Google Play

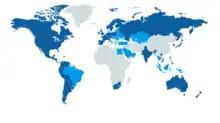
Global availability of Google Play Books

Google Play Books is an ebook digital distribution service. Google Play offers over five million ebooks available for purchase, and users can also upload up to 1,000 of their own ebooks in the form of PDF or EPUB file formats. , Google Play Books is available in 75 countries.